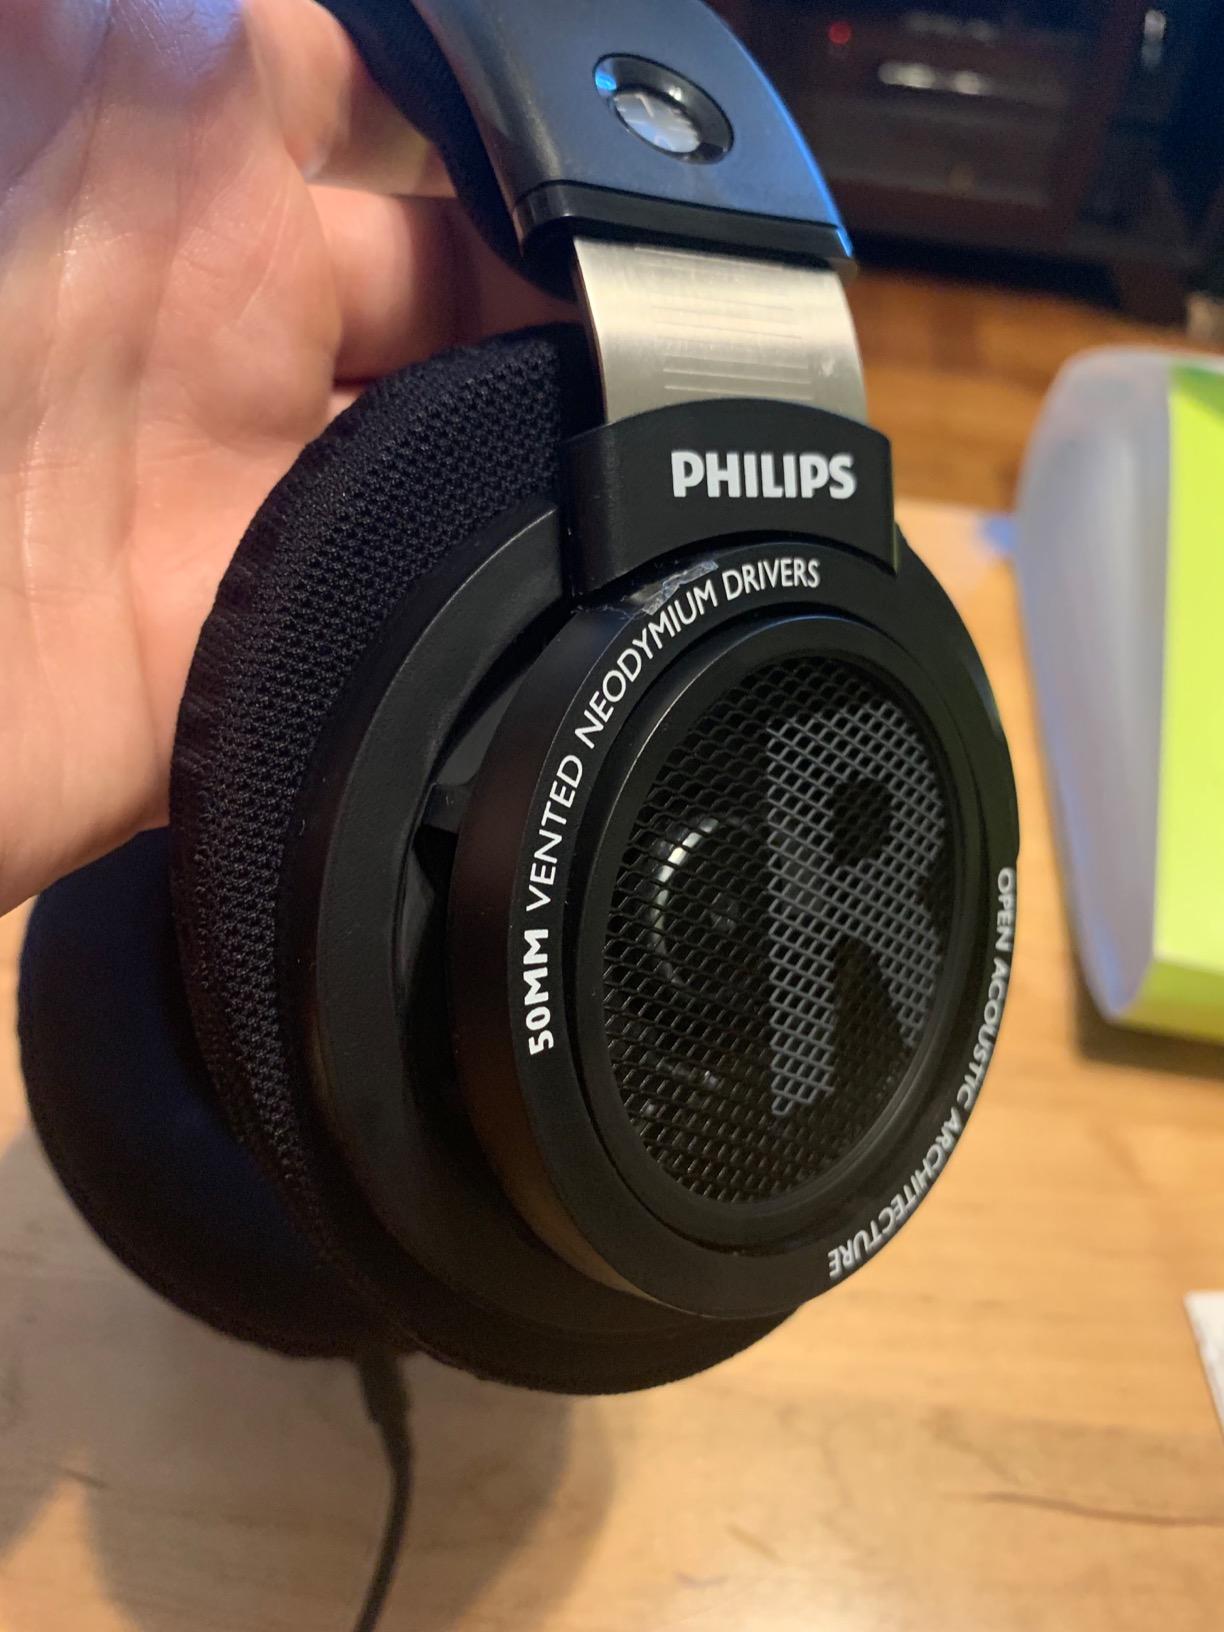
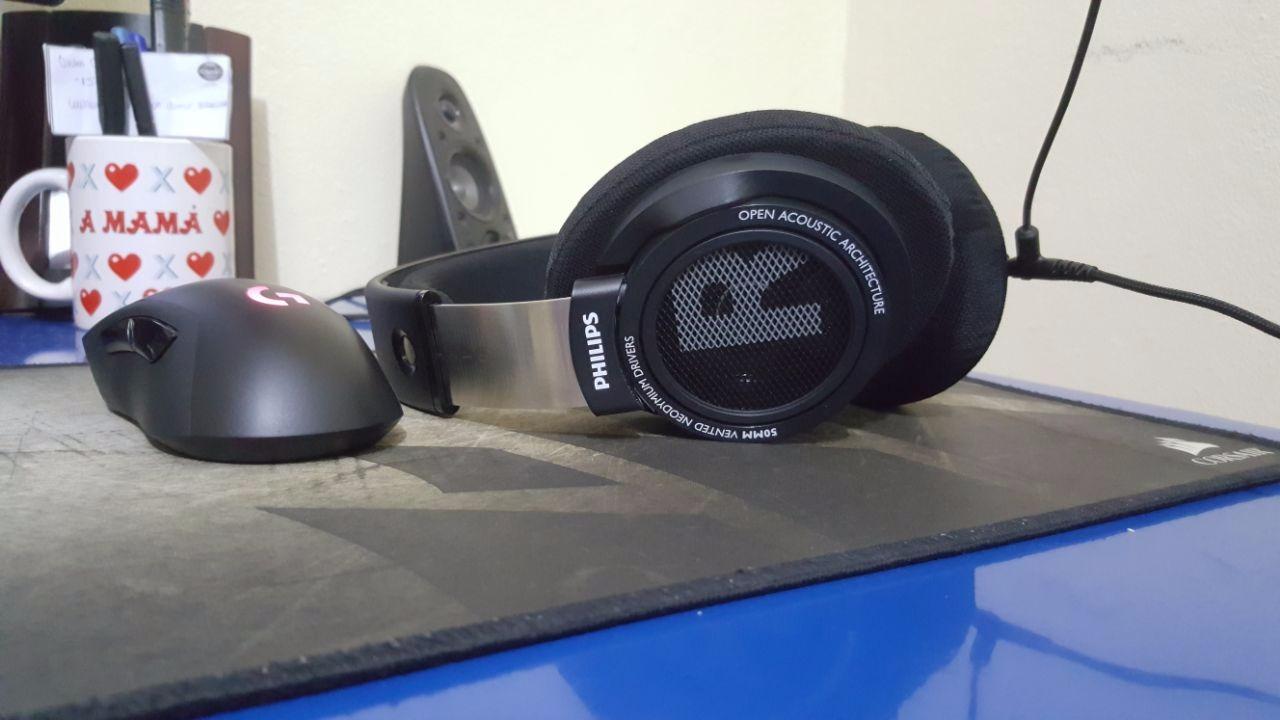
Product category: headphones
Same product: yes